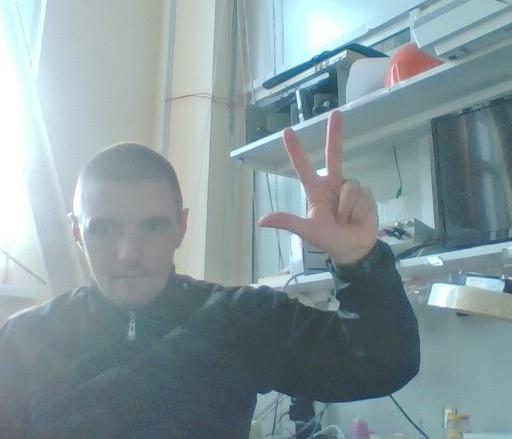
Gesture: three2